Mitri Raheb

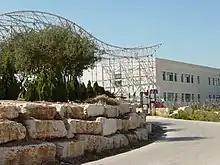
The Dar al-Kalima Complex

The Health & Wellness Center is also located on the hilltop Mt. Murair campus, on the ground level of the building that houses the Dar Al-Kalima Model School. It houses health clinics (audiology, nutrition, endocrinology, cardiology, and psychotherapy) as well as fitness facilities and programming, including a swimming pool and sauna, yoga and aerobics classes, and exercise machines. The aims of the Health & Wellness Center are prevention through promotion of healthy lifestyles, and providing specialist care not available elsewhere in the southern West Bank.